Hamantash

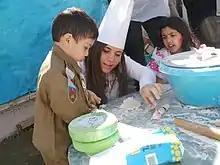
Volunteers in Israel preparing hamantashen for Purim with the children of fallen soldiers

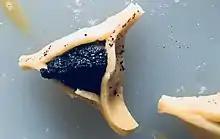
Poppy seed hamantashen prior to baking

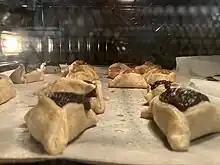
Baking hamantashen in an oven

Sweet hamantashen are typically made with a dough containing butter or less commonly a pareve dough containing oil. Depending on the ingredients used in the dough, the consistency of the finished baking powder hamantash can range from dry and crumbly like shortbread, to soft and cakey like a black and white cookie, to firm and crisp like a butter cookie. The dough is generally prepared with flour, eggs, sugar, butter (or margarine or cooking oil), and a flavoring such as vanilla (or sometimes cocoa, grated lemon rind, rose water, or orange blossom water); sometimes milk is used in the dough; and usually a leavener such as baking powder or baking soda is added as well. The dough is then mixed gently so as to incorporate all the ingredients together without making the dough tough.